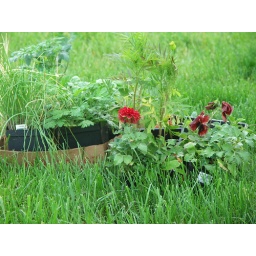
long grass and some plants to get in the ground nice combo of colors